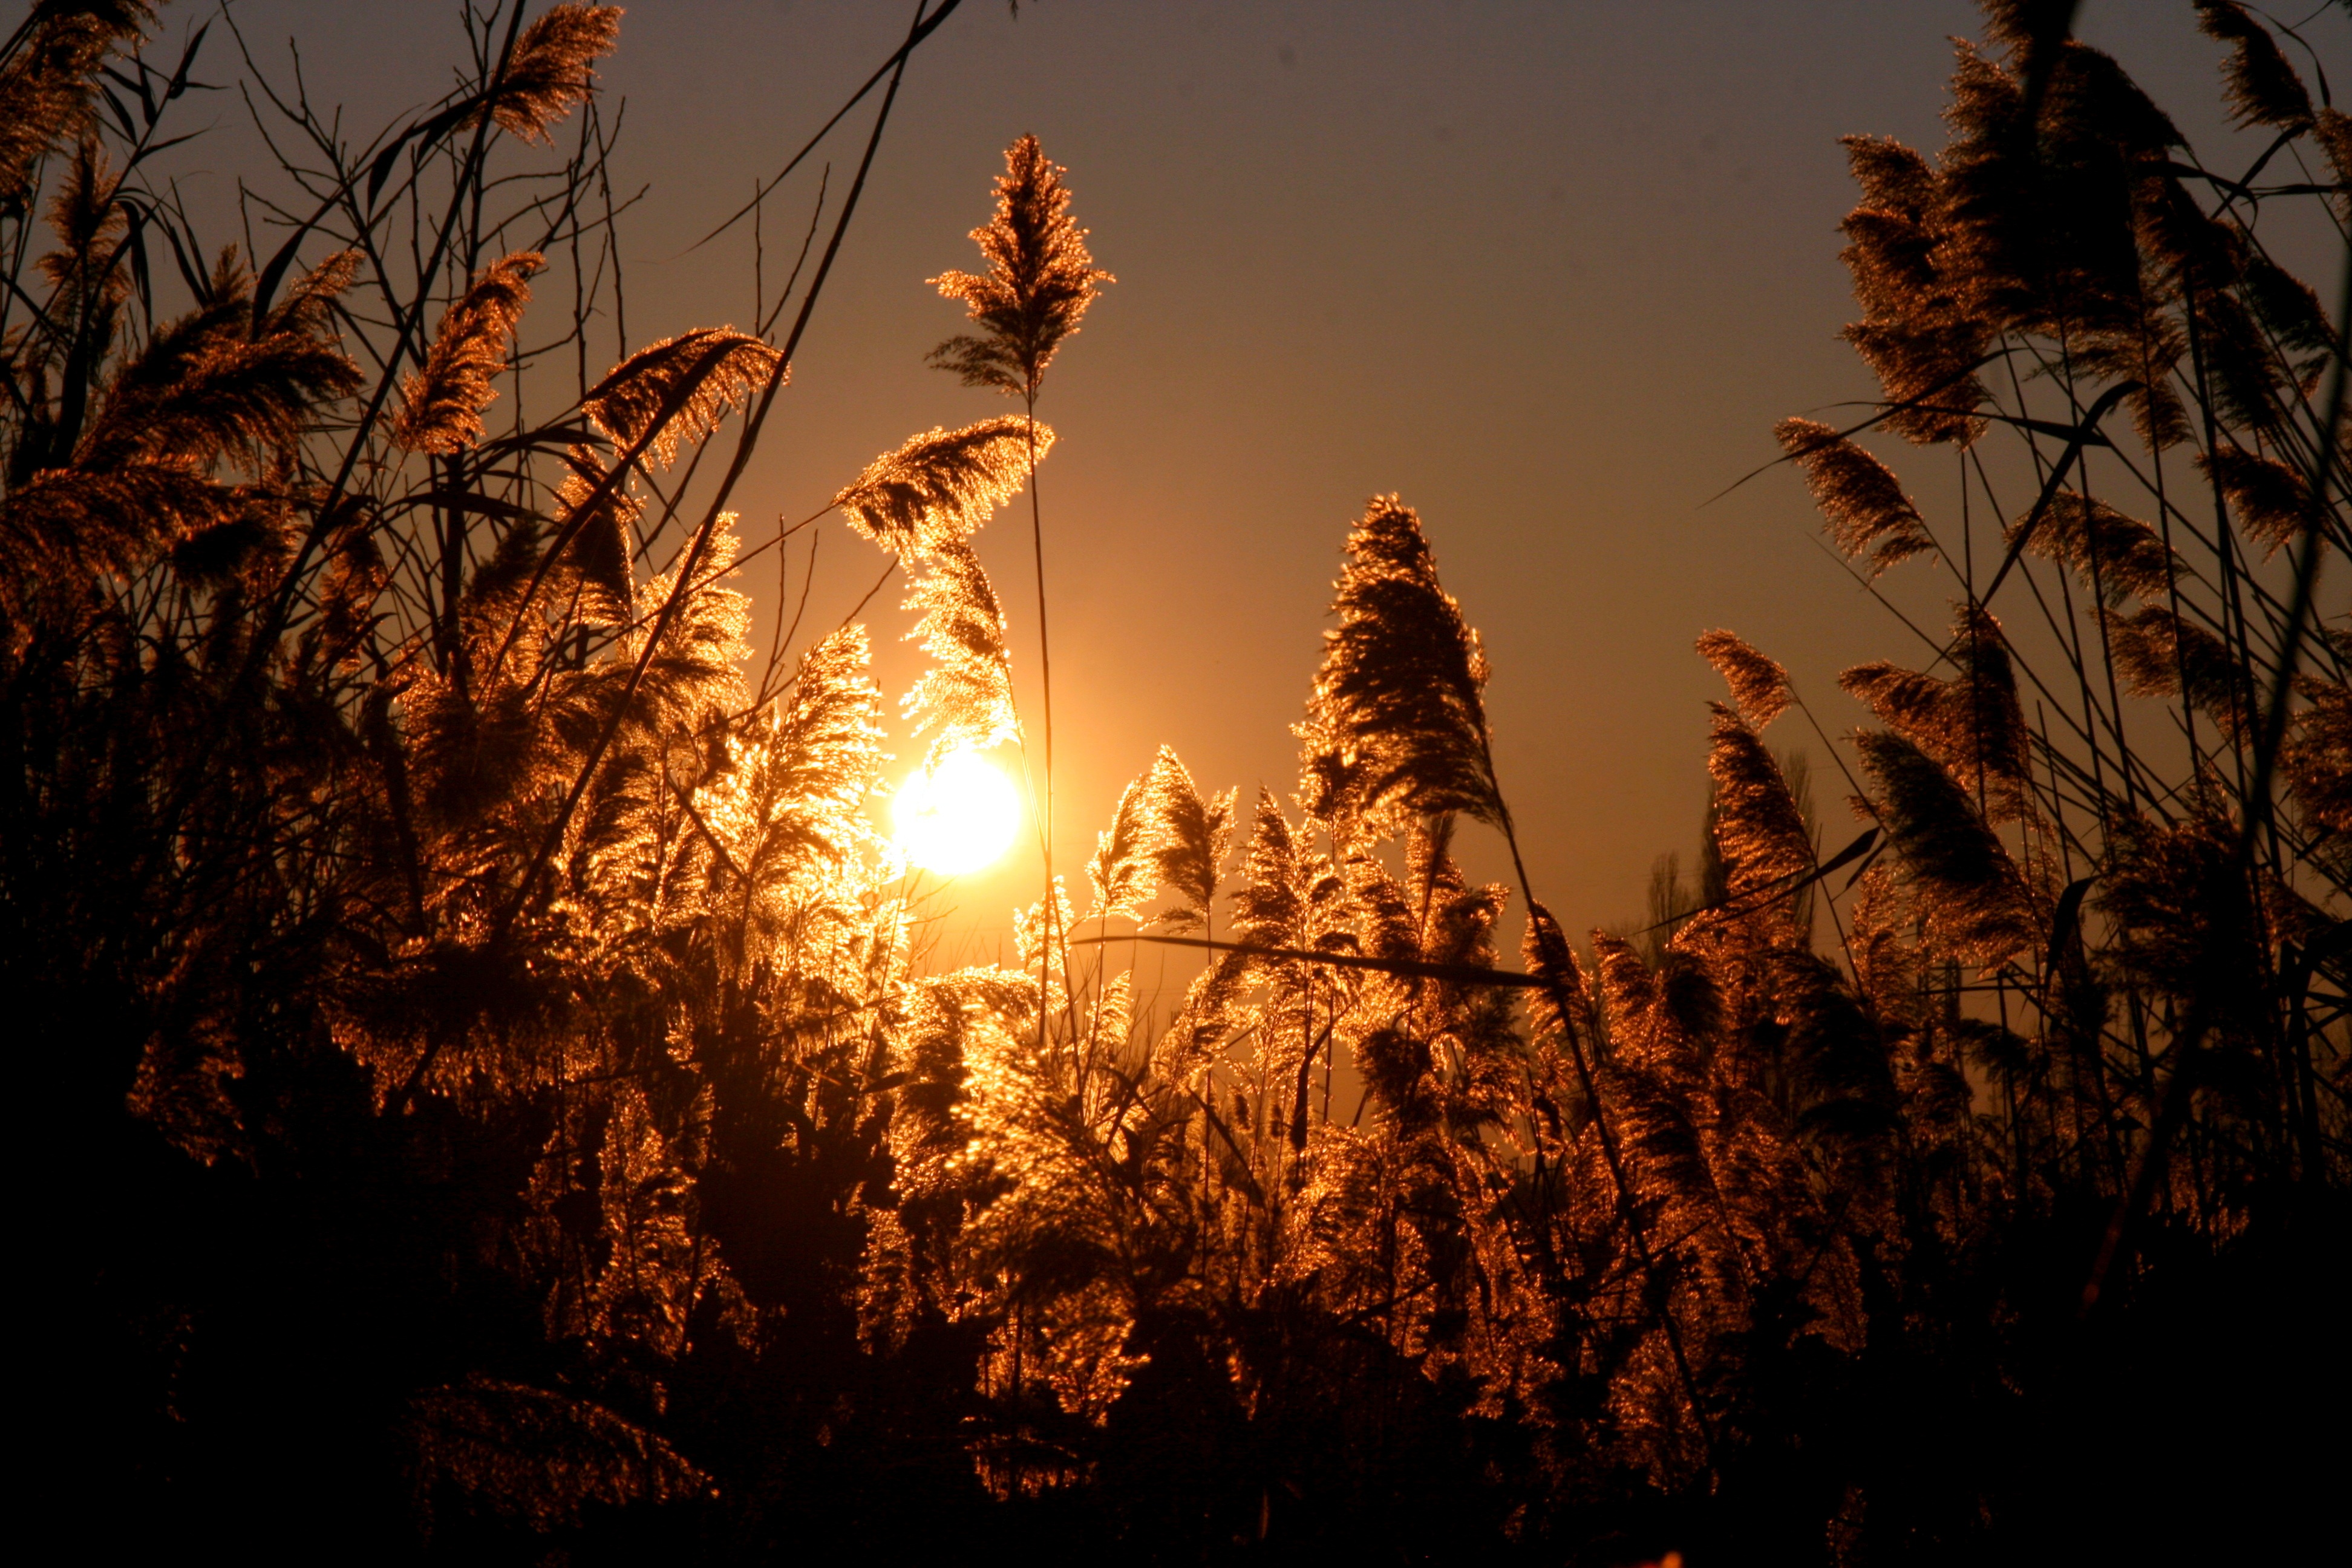
tree, branch, light, sun, sunset, night, sunlight, morning, flower, dry, reed, evening, reflection, red, autumn, shadow, darkness, lighting